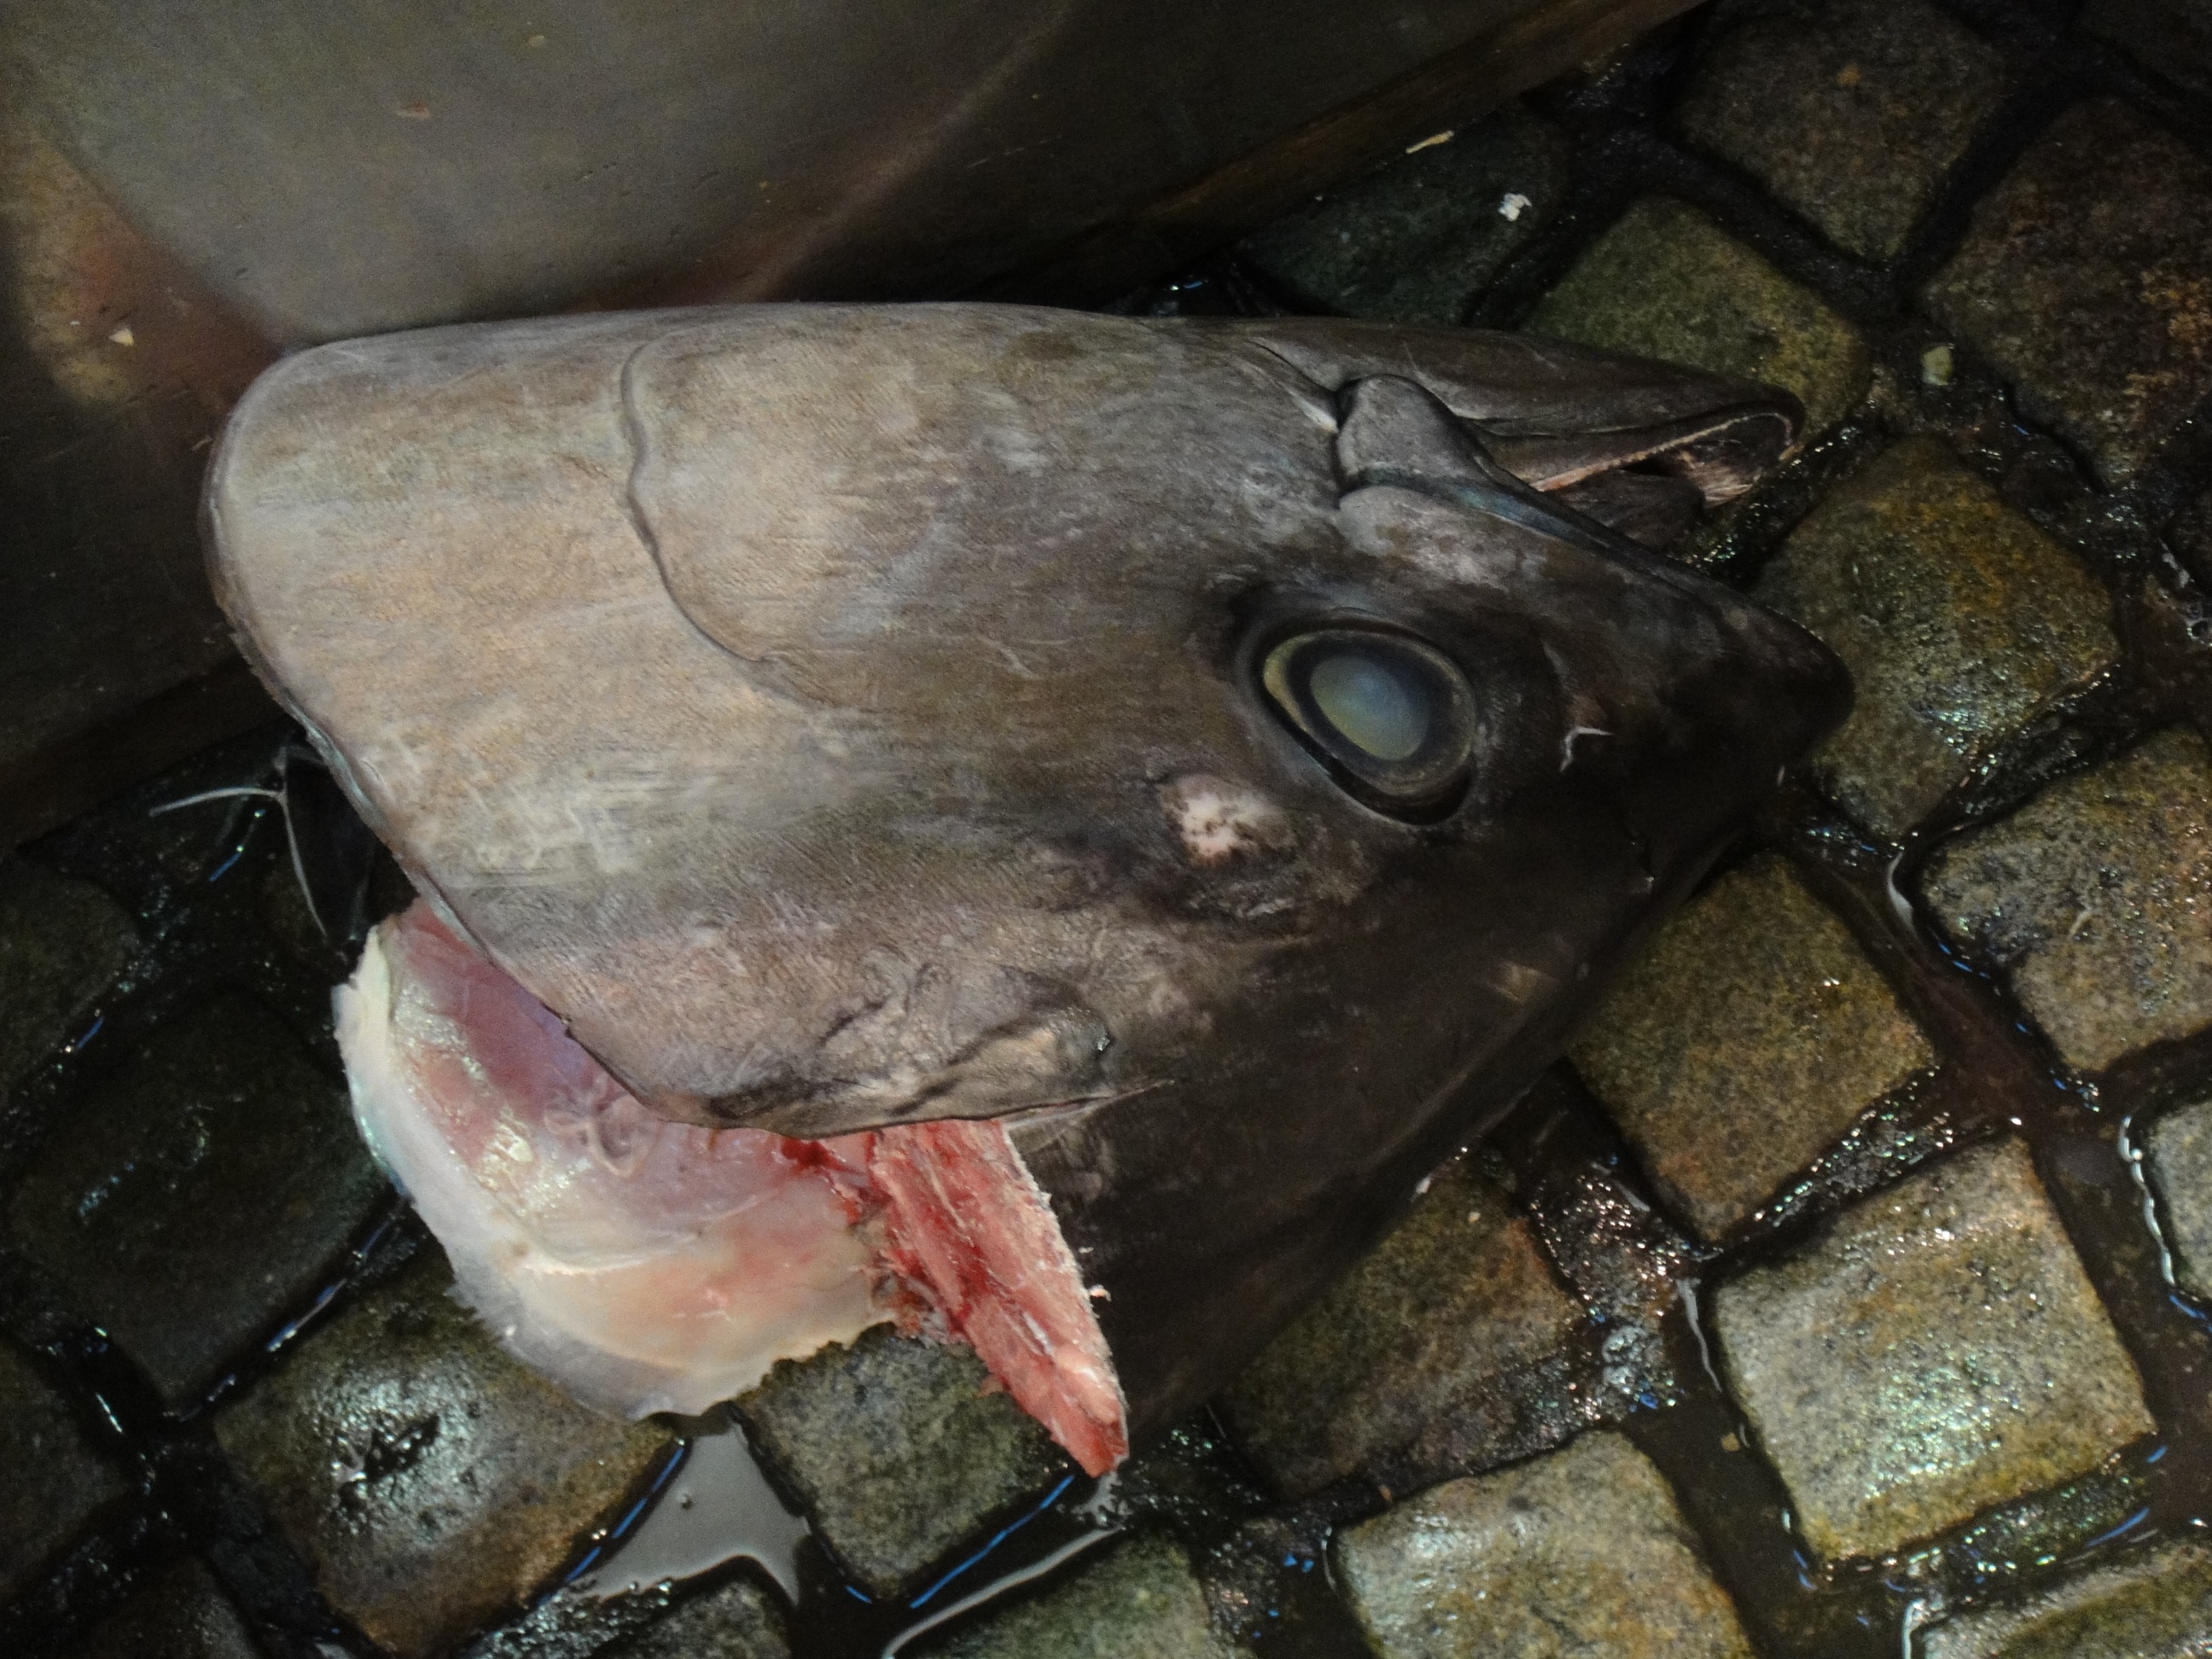
tourist, market, attraction, fish, japan, tokyo, japanese, vertebrate, cod, marine biology, tsukiji